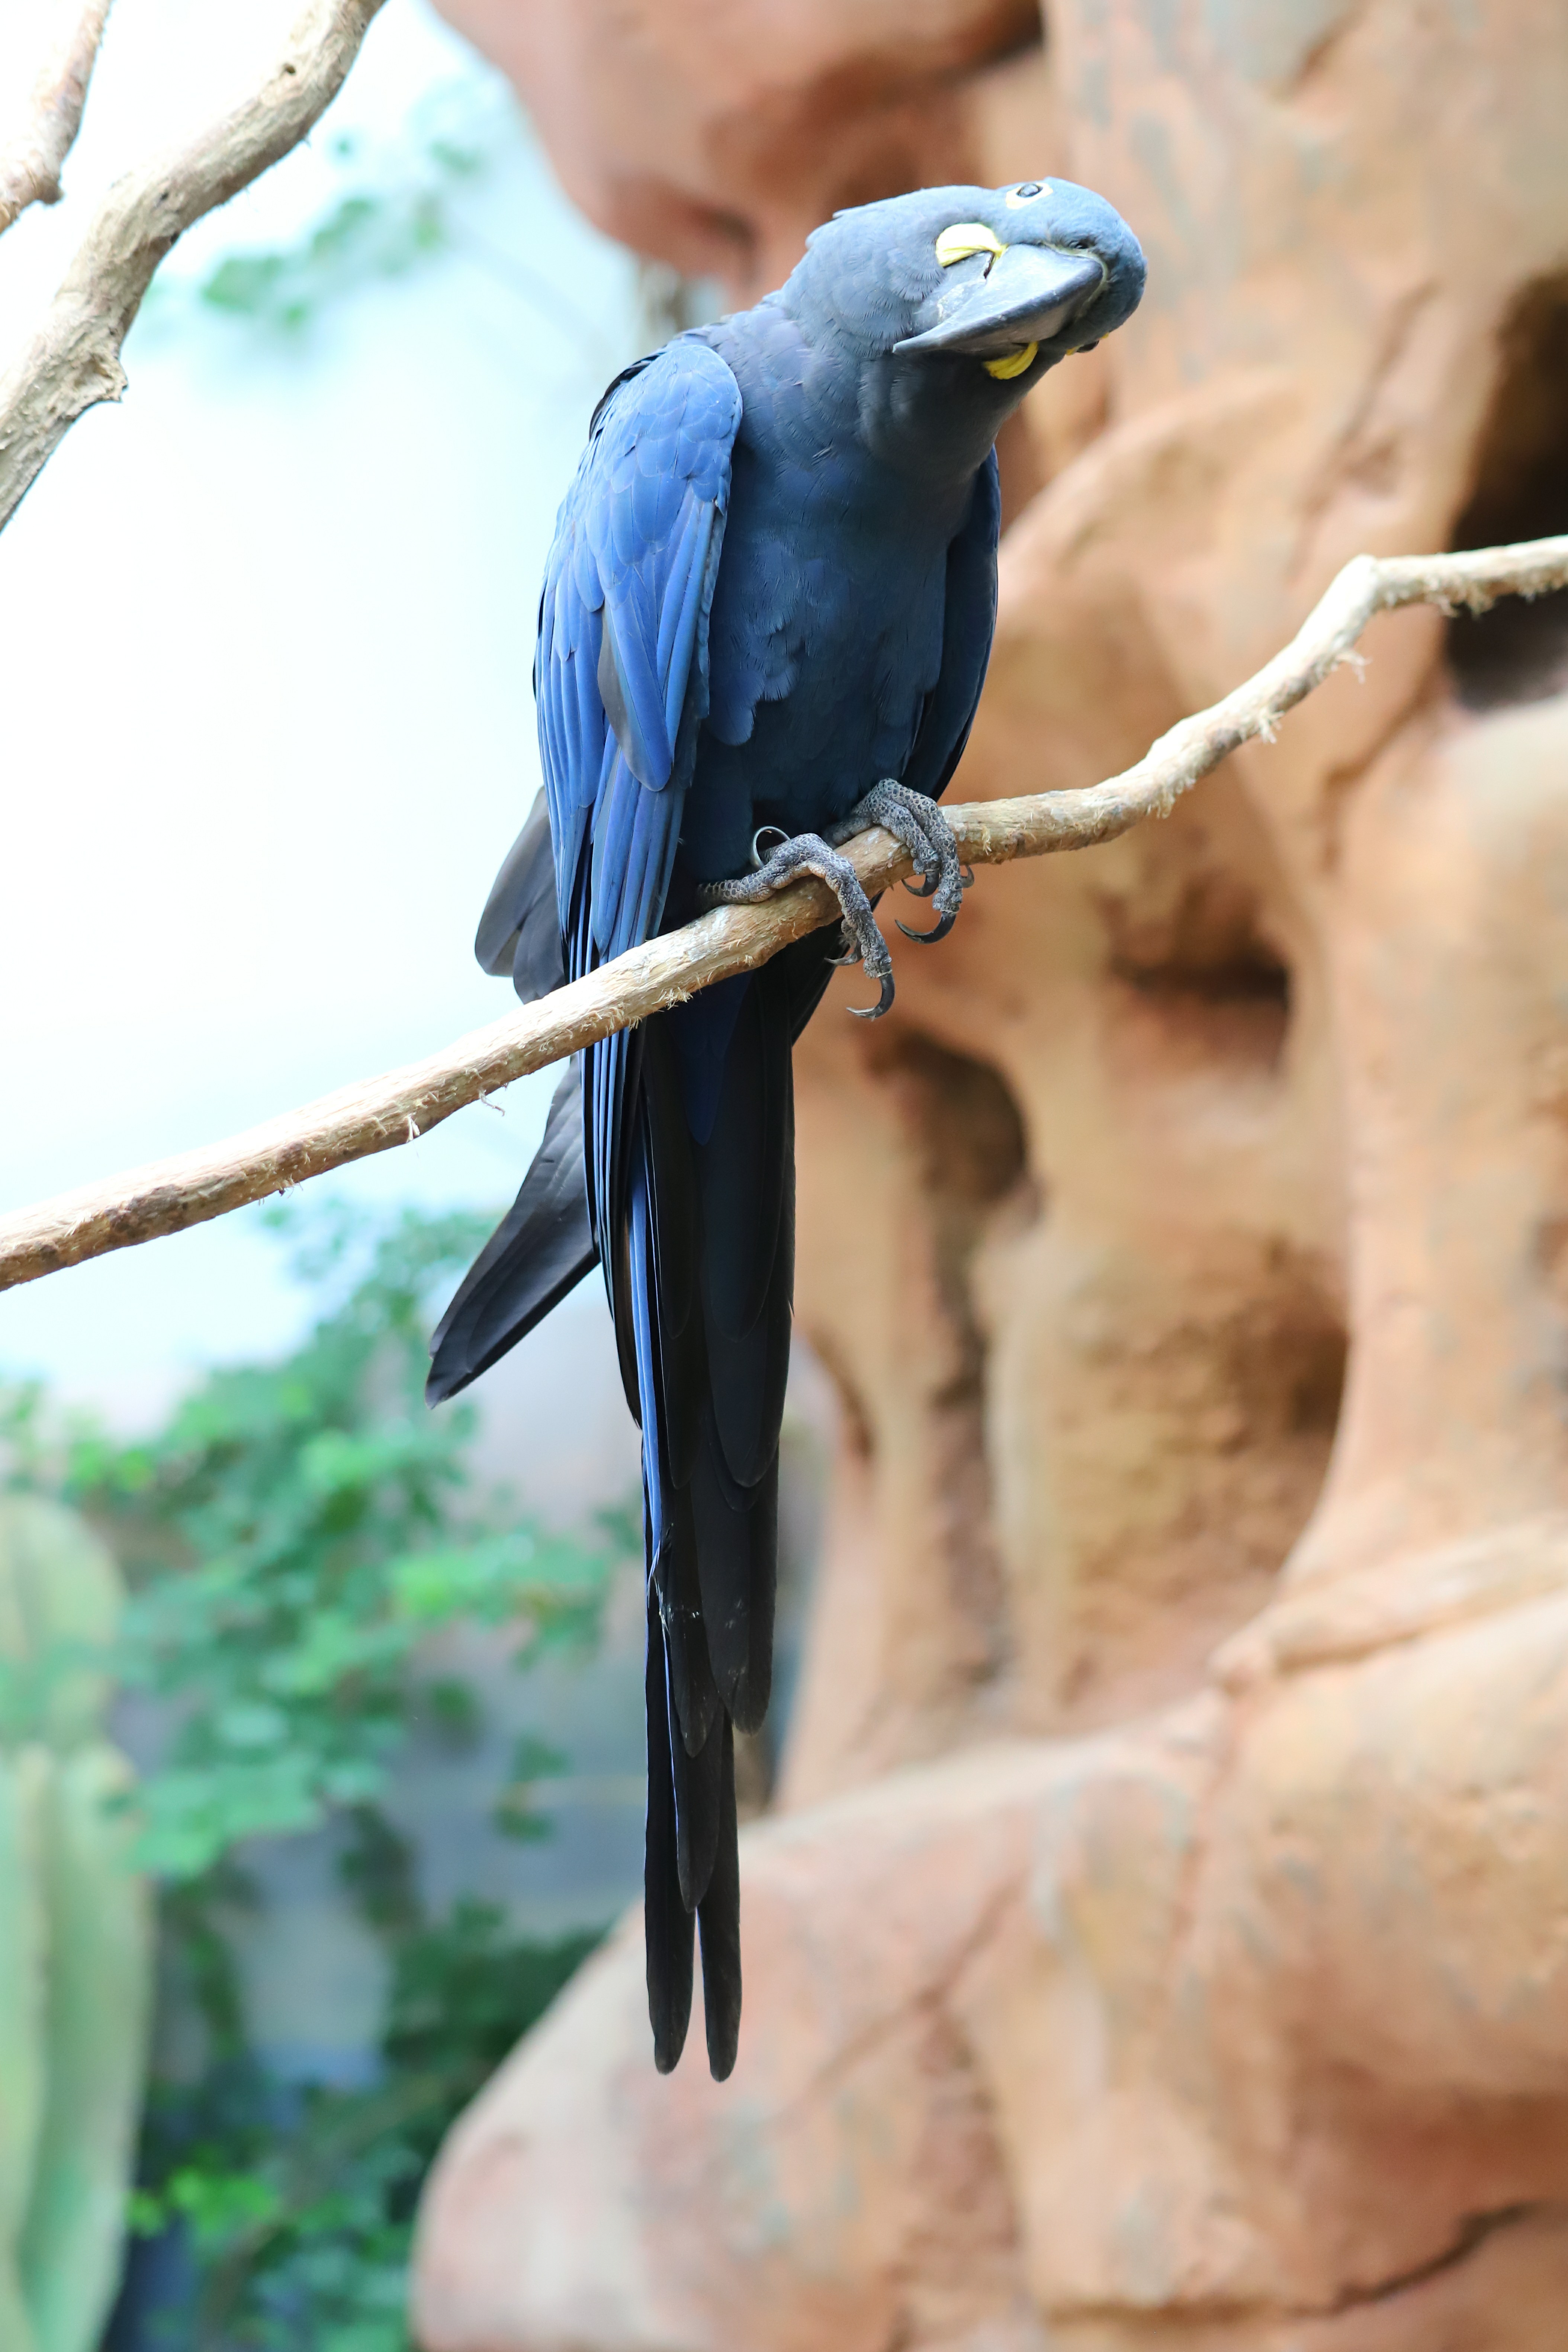
Canon EOS, bird, beak, macaw, feather